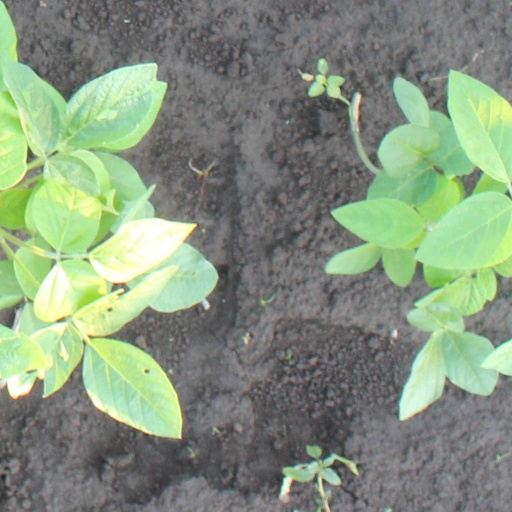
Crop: soybean